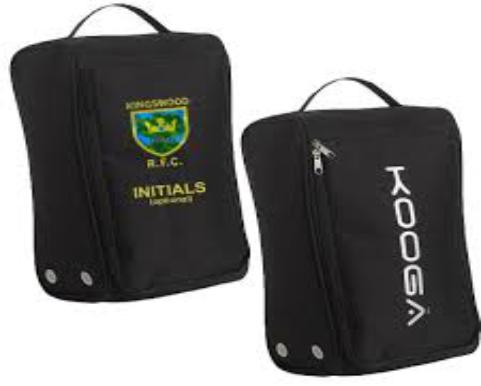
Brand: KooGa
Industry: Clothes